Sweet Ermengarde

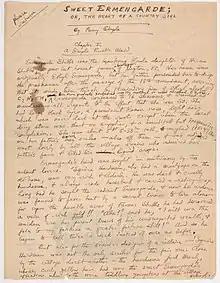
Sweet Ermengarde

"Sweet Ermengarde" is a short comic story by American horror fiction writer H. P. Lovecraft under the pseudonym "Percy Simple". As a comedy it is a curiosity of his early writing, and was probably written between 1919 and 1921; Lovecraft scholars state it is "the only work of fiction by HPL that cannot be dated with precision." It was first published in the Arkham House collection "Beyond the Wall of Sleep" (1943).